121st Air Refueling Wing

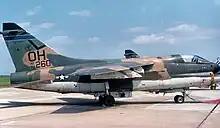
166th TFS A-7D 72–260 about 1979

In the spring of 1970, the 178th TFG's F-84F Thunderstreaks were sent to Davis-Monthan AFB for storage, the squadron receiving Vietnam War veteran F-100D/F Super Sabres. Concentration on the qualifications of aircrews, munitions load crews and the attainment of a C-3 combat readiness rating were the primary objectives for 1971. The group achieved C-3 on 30 August, a first for F-100D-equipped Air Guard units. January 1972 saw the squadron in extensive practice for their pending 9th Air Force Operational Readiness Inspection (ORI). The ORI was conducted in March and the 9th Air Force did not agree with the unit's C-3 rating. A retake was scheduled in June, with the 162d TFS coming away with the TAC-confirmed rating of C-1, the first F-100D squadron to achieve this feat. In 1971, the 180th TFG retired its Thunderstreaks and also converted to the F-100 Super Sabre.